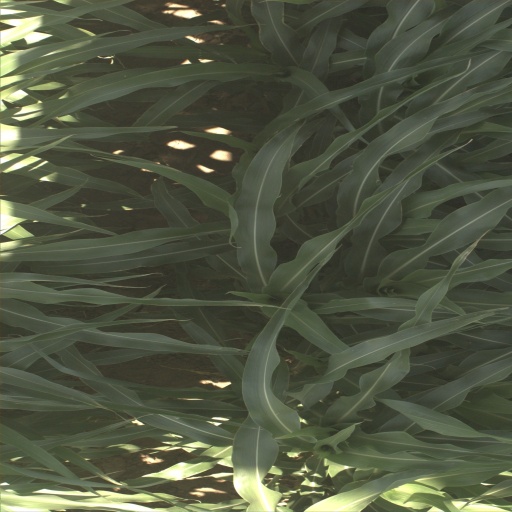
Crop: sorghum